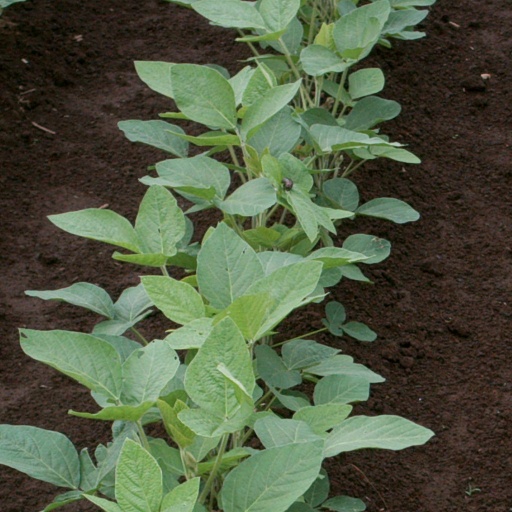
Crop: soybean